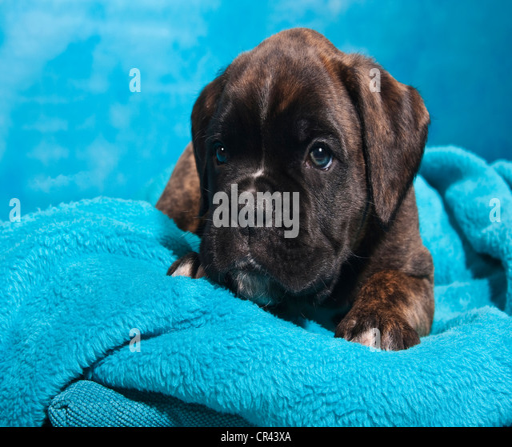
puppy lying on a blanket